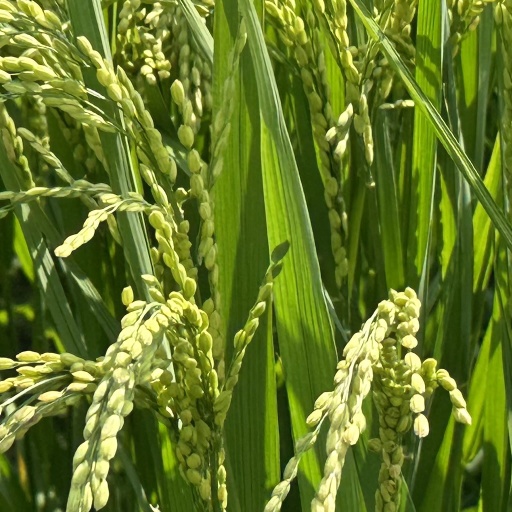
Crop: rice